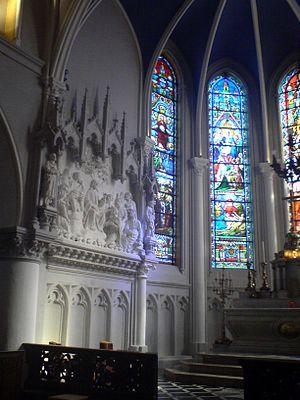
Watten est une commune française située dans le département du Nord, en région Hauts-de-France.